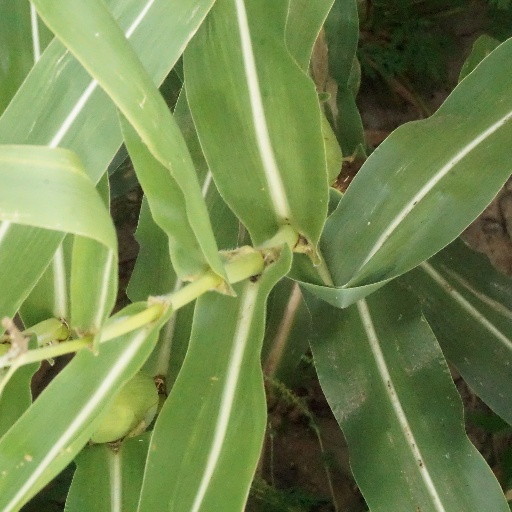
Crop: maize; corn